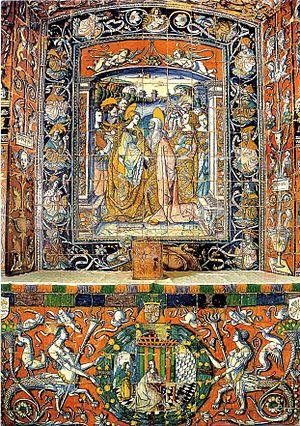
Azulejos de l'autel de la chapelle de l'Alcazar de Séville peints par Francisco Niculoso Pisano en 1504
Un azulejo ou azuléjo désigne, au Portugal et en Espagne, un carreau ou un ensemble de carreaux de faïence décorés. Ces carreaux sont ornés de motifs géométriques ou de représentations figuratives. On les trouve aussi bien à l'intérieur de bâtiments qu'en revêtement extérieur de façade. Cet art s'est d'abord développé en Andalousie au XVᵉ siècle avant de connaître son apogée au XVIIIᵉ siècle au Portugal. Il reste de nos jours un art vivant dans le sud de l'Espagne et au Portugal.
Francisco Niculoso, dit Niculoso Pisano est un célèbre peintre italien de majolique. Il est connu pour avoir introduit les techniques de la majolique italienne en Espagne et avoir eu une grande influence sur la production d'azulejos dans la péninsule ibérique.
En construction, un carreau, éventuellement suivi d'un nom de matière, désigne un élément carré ou parallélépipédique employé dans différents domaines. Les carreaux employés pour le pavement ou le carrelage sont des éléments en pierre naturelle ou artificielle. Les carreaux de céramique deviennent un support à l'ornementation prisé de beaucoup de cultures et de pays.